Tabard Theatre

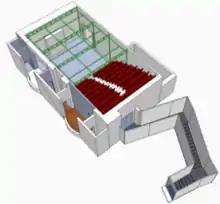
3-D model of the theatre's interior

The space was painted, a ticket office was established, and bookings were taken for the first production. News of the new theatre in West London attracted a wealth of creative like-minded people who gave much of their time to the success. Directors such as Stephen Butcher and Jay Vaughan worked on some of the early plays, chosen collectively by a creative team appointed by Andrea Black and Sam Dowling. The theatre created a strong reputation for new writing, and developed into a home for experimental theatre and alternative comedy.